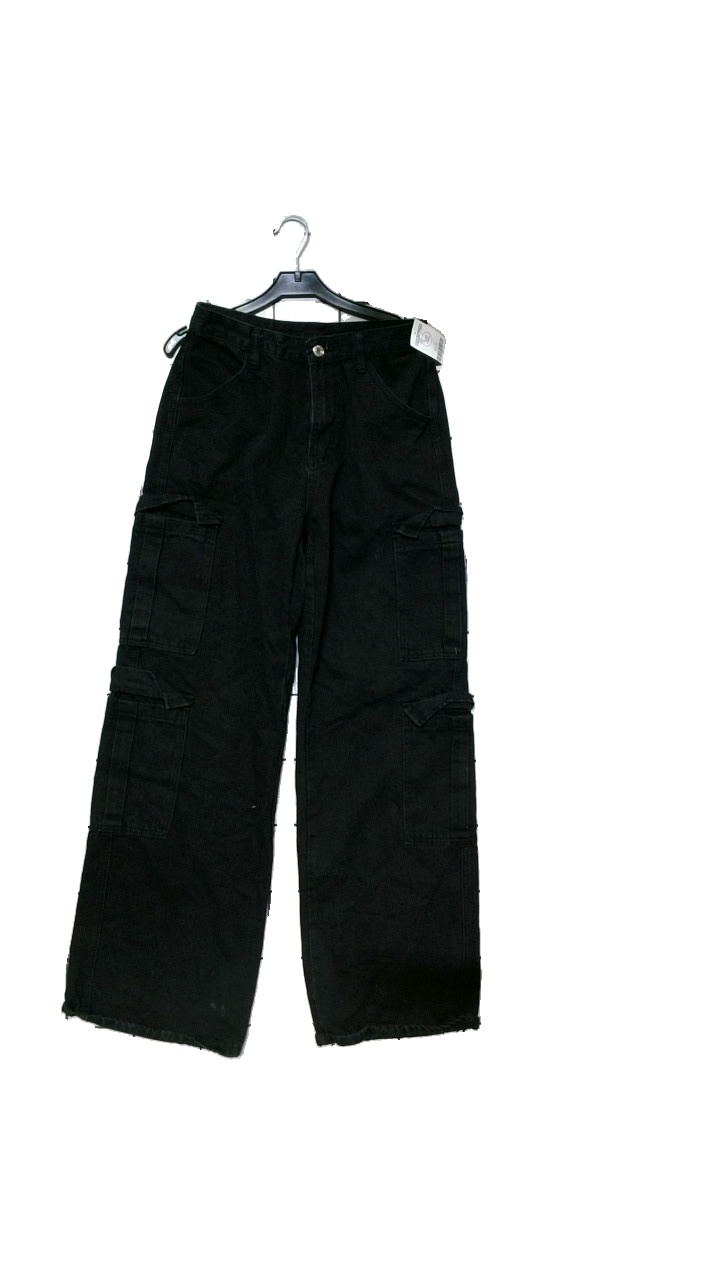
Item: Jeans (Unisex)
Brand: Shein
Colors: Black
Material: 85% cotton, 15% polyester
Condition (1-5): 4
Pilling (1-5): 5
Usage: Reuse
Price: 50-100